Chittlehampton

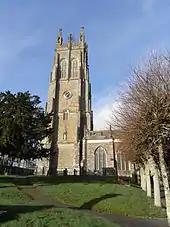
The tower of St Hieritha's Church is, in the opinion of many, unsurpassed in design and proportion among English village churches.

Chittlehampton is the home of St. Hieritha's church and holy well. Until the 16th century many people made pilgrimages to Chittlehampton to visit the well. Today, campanologists travel from far and wide to ring the church's bells. The church is large and of the late Perpendicular period, following a rebuilding in the late 15th century or early 16th. The chancel was rebuilt and enlarged in the 1840s, and further work in 1872 saw the north aisle rebuilt and the roofs and windows restored. The church is a Grade I listed building.